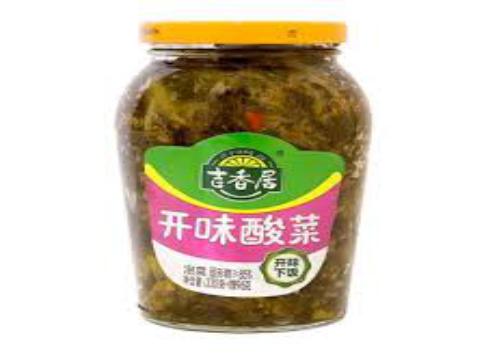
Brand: jixiangju
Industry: Food